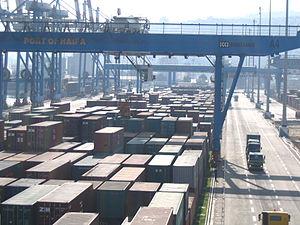
Un mode de transport est une forme particulière de transport qui se distingue principalement par le véhicule utilisé, et par conséquent par l'infrastructure qu'il met en œuvre.